History of Legnano

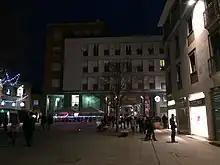
Piazza San Magno in a photo from the early part of the 19th century

In 1806 was the construction of the artificial canal Cavo Diotti, dug to irrigate crops that could not be reached by the Olona, and the establishment of the annual November fair; originally held on November 2 to commemorate the dead, it was later extended to the following days. The tradition of the autumn fair has not died out over the centuries: it is still organized in the 21st century in November on an area near the Visconti castle. At the beginning of the 19th century the nature of the area was still relatively wild: until the first half of that century wolves were present in the woods of Legnano.